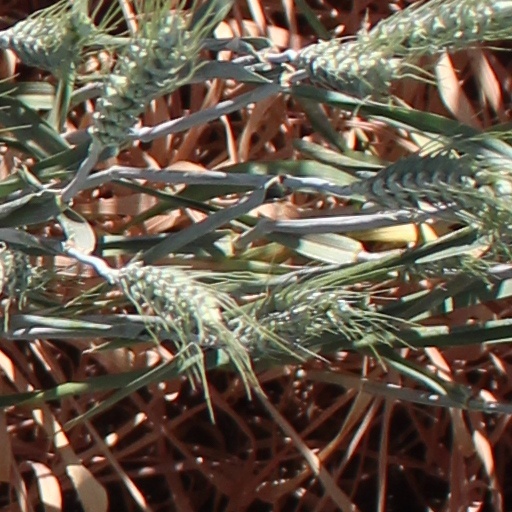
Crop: wheat